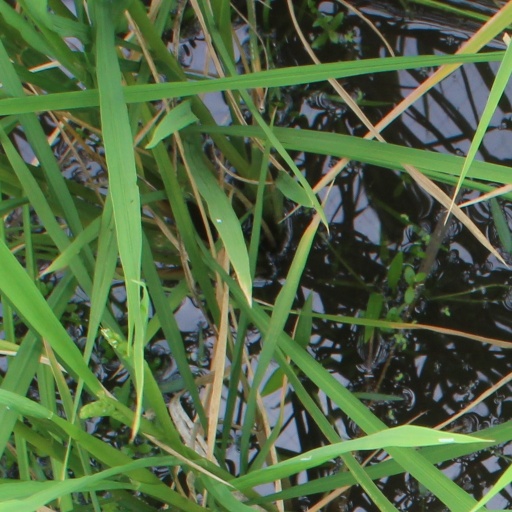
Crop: rice